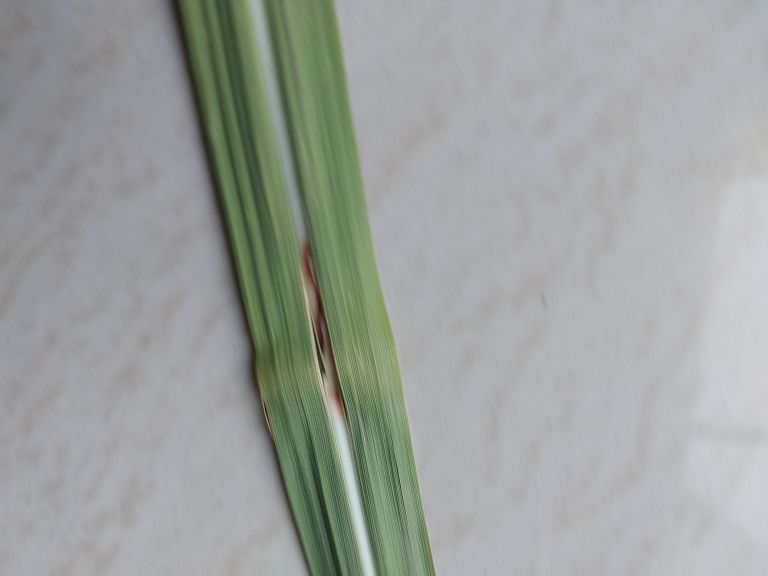
Label: Brown Spot